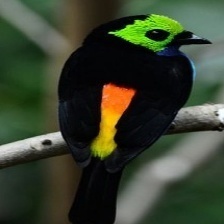
Species: PARADISE TANAGER
Scientific name: TANGARA CHILENSIS